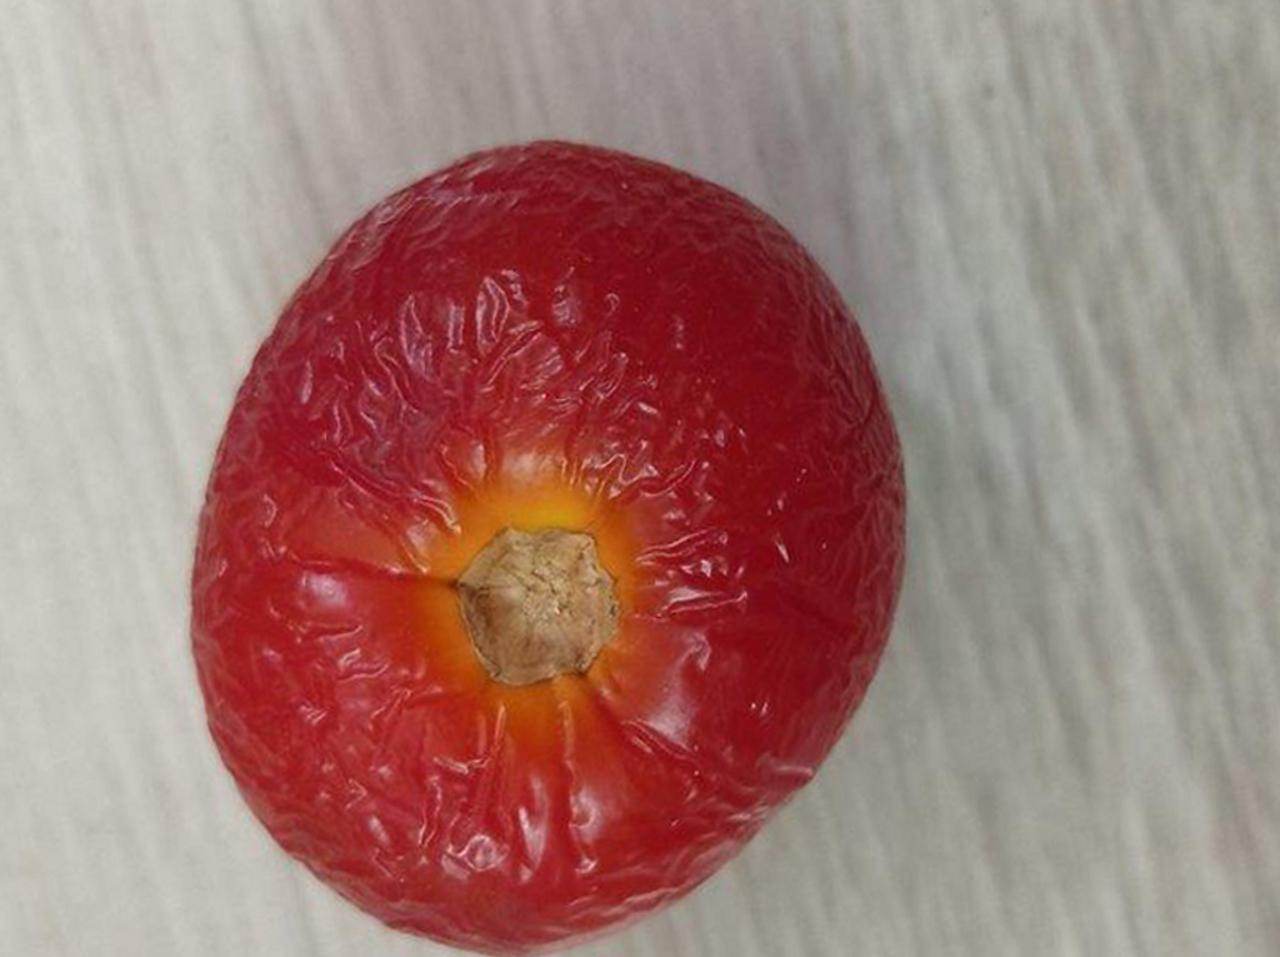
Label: Rotten